Vernon Lee

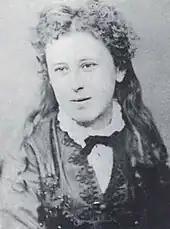
Violet Paget, circa 1870

Violet Paget was born in France on 14 October 1856, at Château St Leonard, Boulogne, to British expatriate parents, Henry Ferguson Paget and Matilda Lee-Hamilton (née Adams). Violet Paget was the half-sister of Eugene Jacob Lee-Hamilton (1845–1907) by her mother's first marriage, and from whose surname she adapted her own pseudonym. A maternal cousin was British suffragist Alice Abadam. Although she primarily wrote for an English readership and made many visits to London, she spent the majority of her life on the continent in Europe, particularly in Italy.